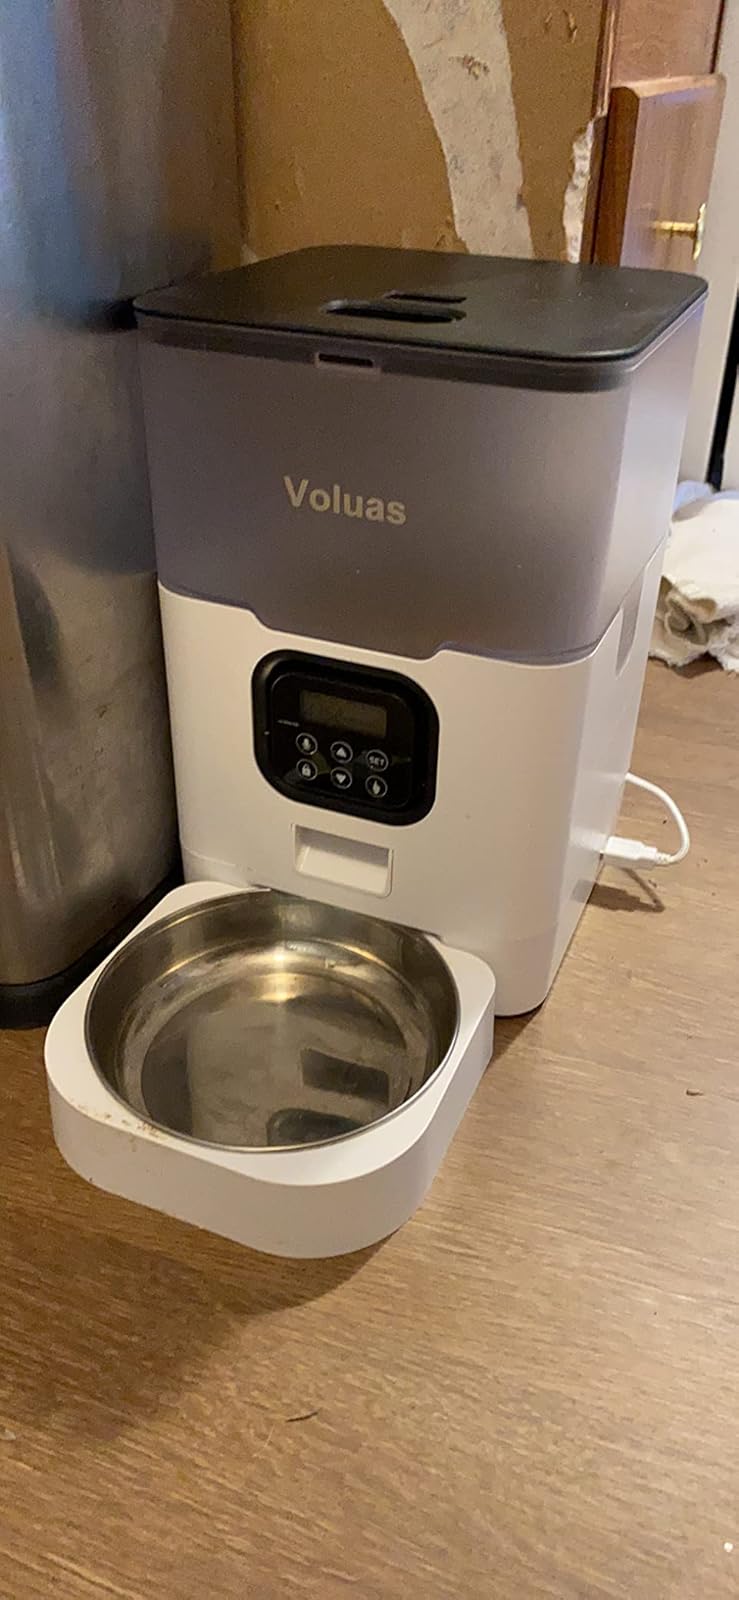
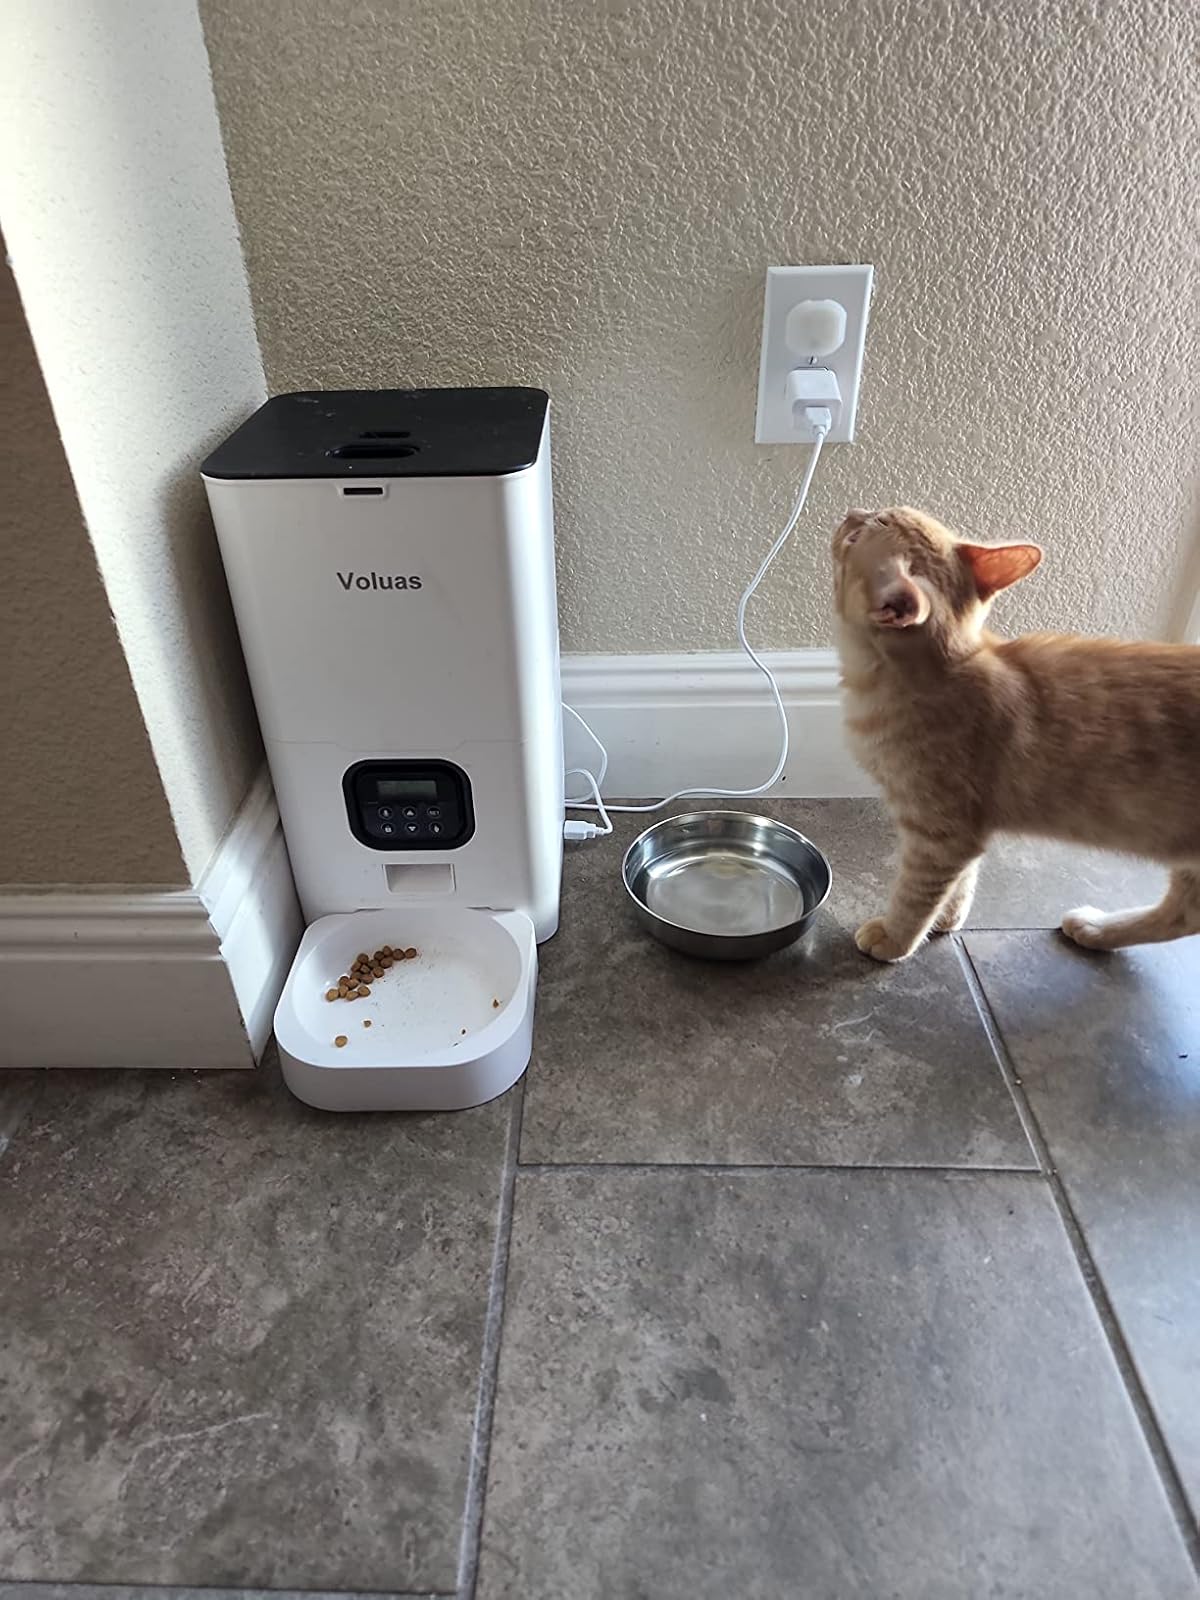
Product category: items_feeder
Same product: no